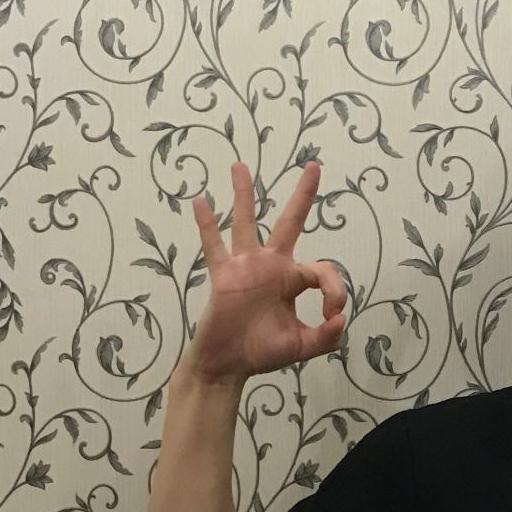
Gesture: ok